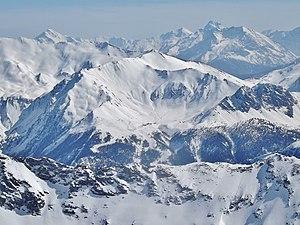
Vue panoramique, depuis la cime de Caron, de la station de sports d'hiver de Valfréjus, en Savoie.
Valfréjus est une station de sports d'hiver située en France dans le massif du Mont-Cenis et proche du massif des Cerces-Thabor, sur le territoire communal de Modane, dans le département de la Savoie en région Auvergne-Rhône-Alpes.
La géographie de la Savoie correspond à l'étude et la description du territoire du département français de la Savoie, situé dans la région Auvergne-Rhône-Alpes.